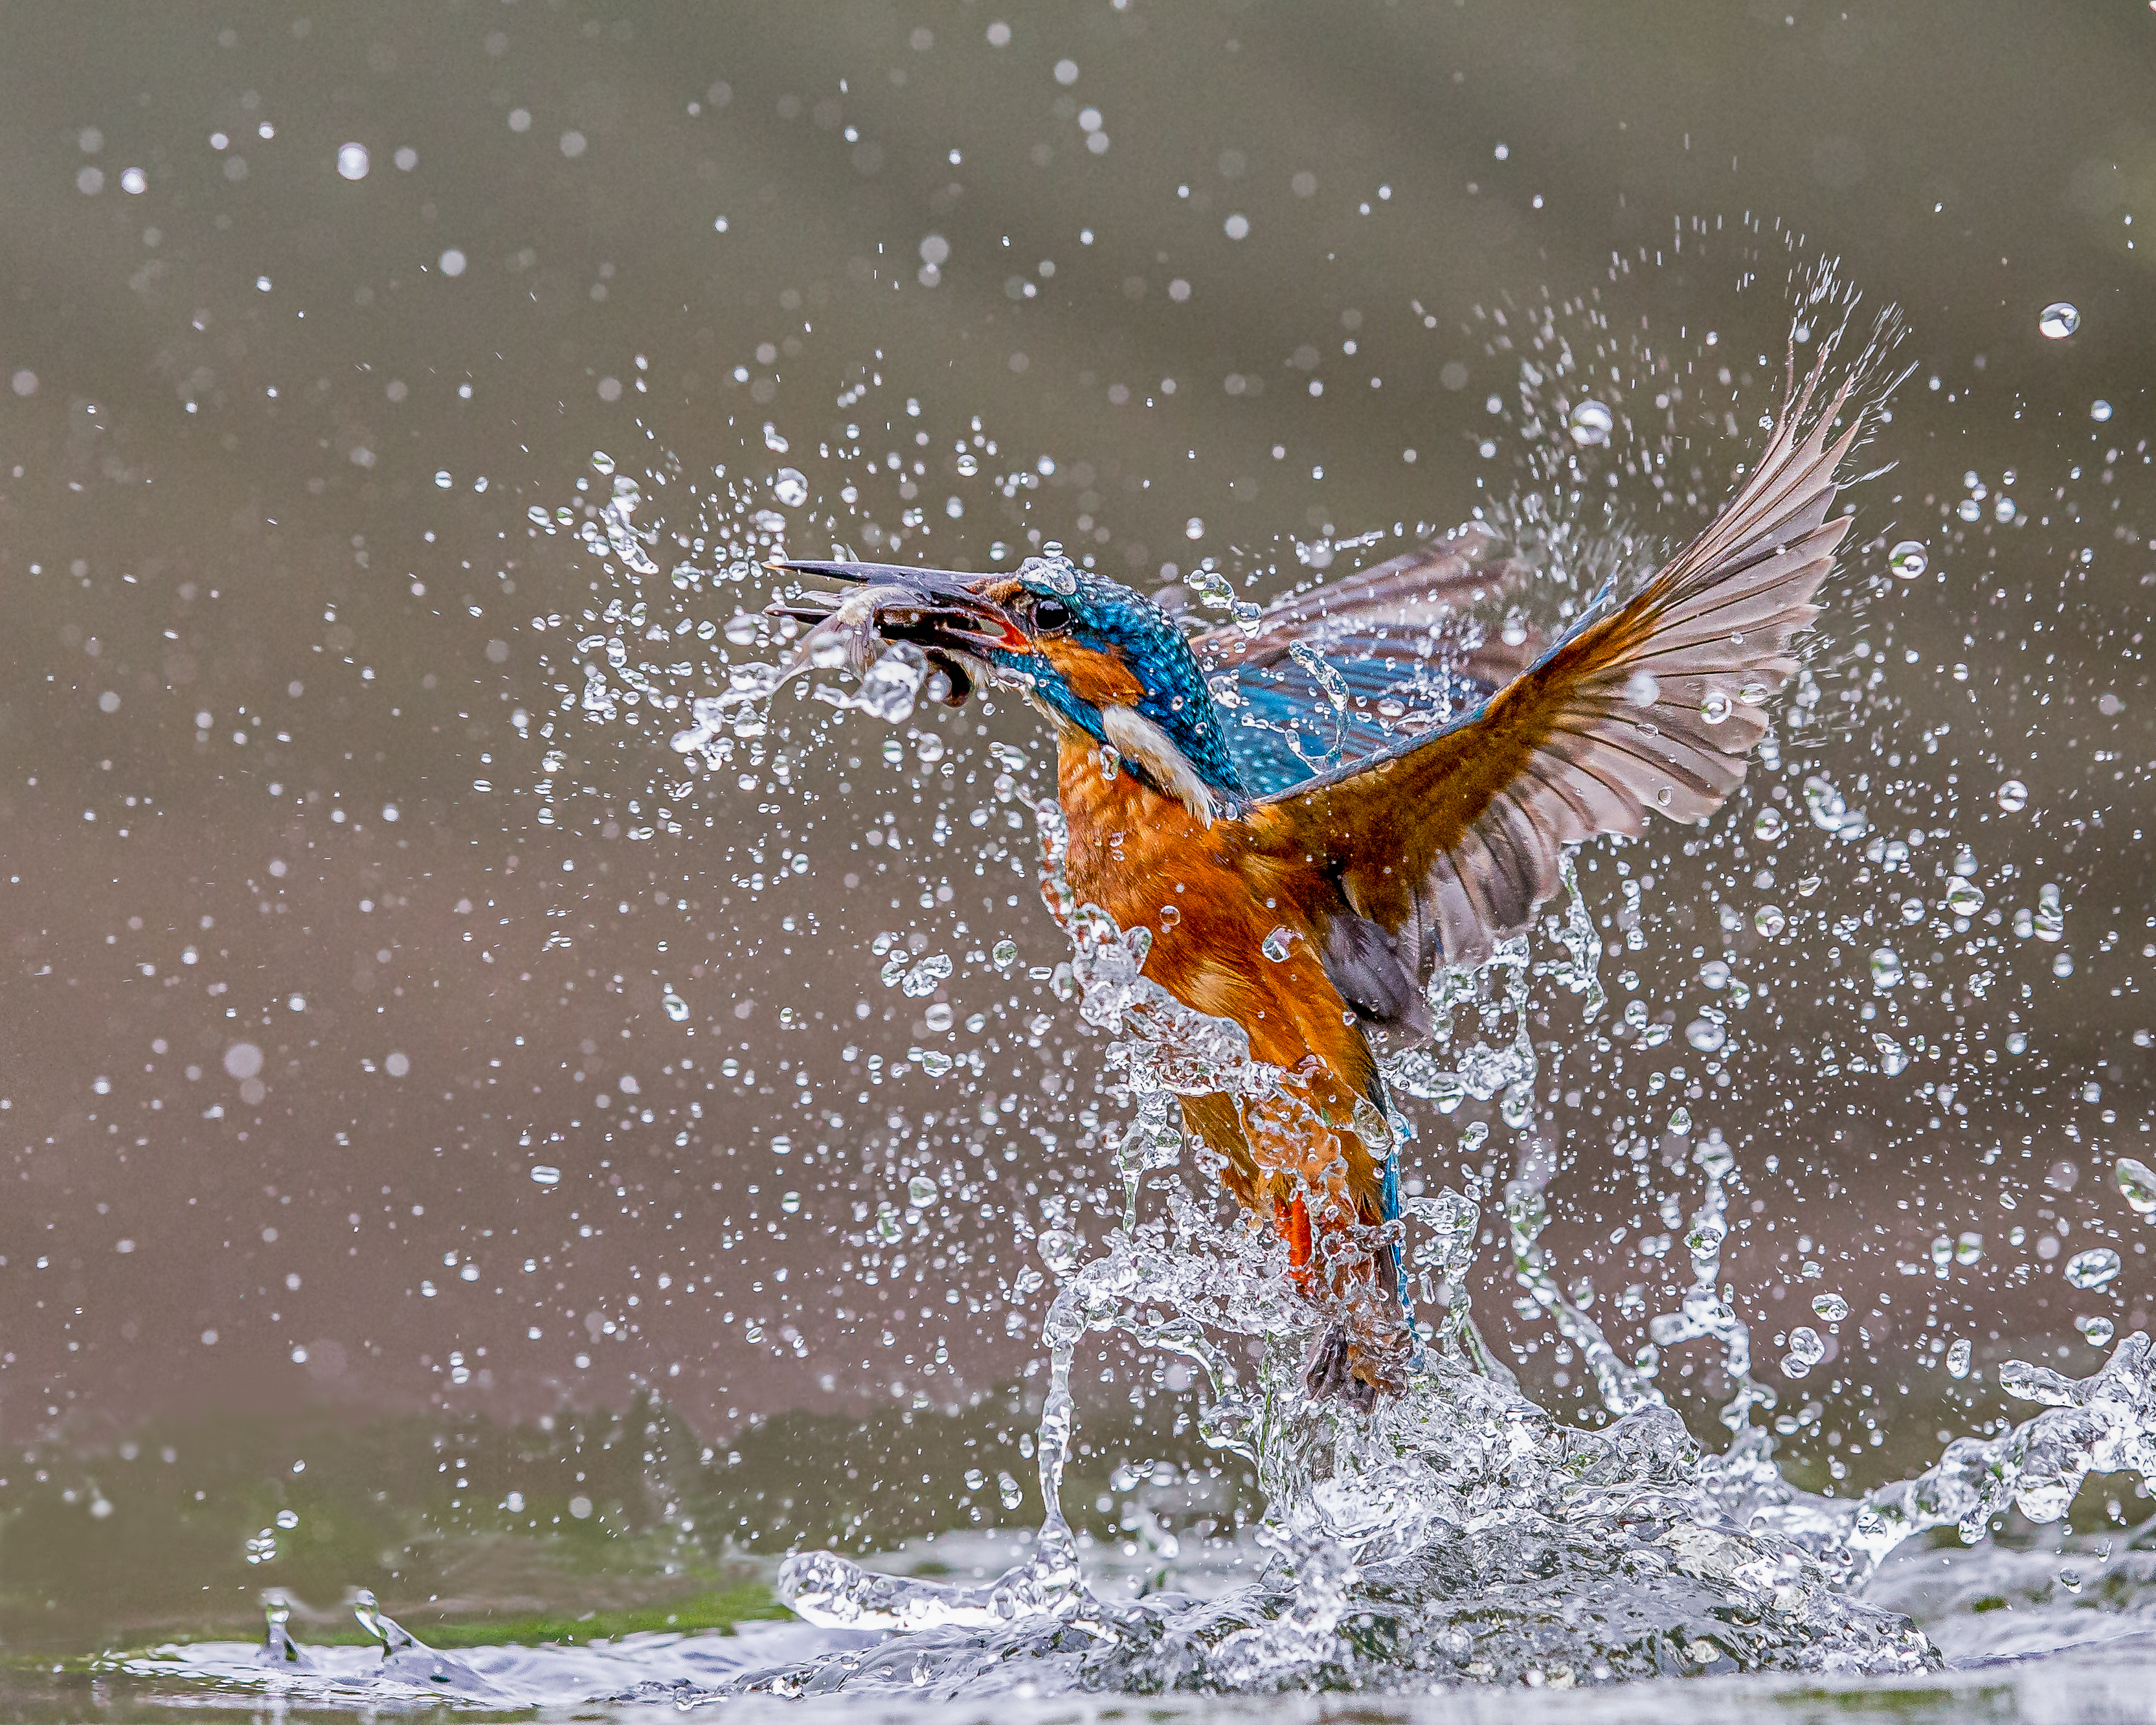
water, bird, wing, wildlife, beak, fish, fauna, duck, vertebrate, kingfisher, andymorffew, morffew, naturethroughthelens, eiap, success, emerging, perching bird, seaduck